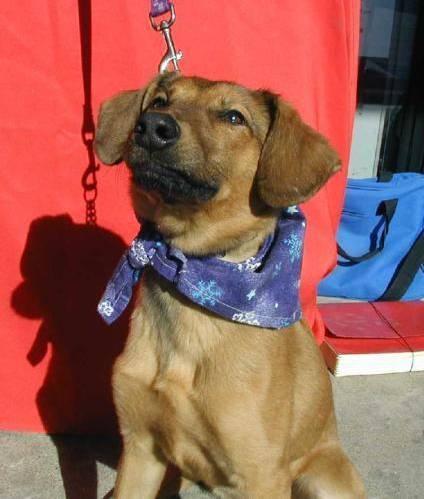
dog